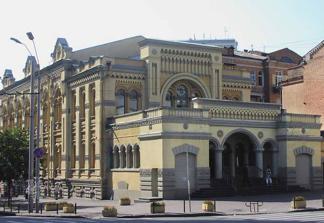
Building: Brodsky Synagogue (Kyiv)
Country: Ukraine
Year built: 1898
Synagogue in Kyiv, Ukraine For similarly named synagogues, see Brodsky Synagogue and Choral Synagogue . Brodsky Synagogue Ukrainian : Синагога Бродського Religion Affiliation Orthodox Judaism Rite Hasidic Judaism Ecclesiastical or organisational status Synagogue (1898–1926) Artisan club and theatre (1926 1997) Synagogue (since 2000) Leadership Rabbi Moshe Reuven Azman Status Active Location Location Kyiv Country Ukraine Location in Ukraine Geographic coordinates 50°26′19.14″N 30°31′13.5″E / 50.4386500°N 30.520417°E / 50.4386500; 30.520417 Architecture Architect(s) Georgiy Shleifer Type Synagogue architecture Style Romanesque Revival Moorish Revival Funded by Lazar Brodsky (1898) Vadim Rabinovich (2000) Completed 1898; 2000 (restoration) Immovable Monument of Local Significance of Ukraine Official name Кафедральна синагога ( Cathedral synagogue ) Type Architecture Reference no. 3501-Кв The Brodsky Synagogue , also called the Brodsky Choral Synagogue ( Ukrainian : Синагога Бродського ; Yiddish : די בראדסקי שול אין קיעוו ), is an Orthodox Jewish synagogue located in Kyiv , Ukraine . Completed in 1898 in the Romanesque Revival style resembling a classical basilica , the original tripartite façade with a large central avant-corps flanked by lower wings also echoed the characteristic design of some Moorish Revival synagogues, such as the Leopoldstädter Tempel in Vienna , Austria . It is the second largest synagogue in Kyiv. The current rabbi of the congregation is Rabbi Moshe Reuven Azman . History The synagogue was built between 1897 and 1898. It was designed by Georgiy Shleifer. A sugar magnate and philanthropist Lazar Brodsky financed its construction. For many decades, the local and imperial authorities forbade the construction of a monumental place of Jewish worship in Kyiv, as they feared that this would facilitate the growth of the Jewish community in the area, which, being a big trading and industrial city, would then become an important Jewish religious center. This was considered "undesirable" due to the symbolic importance of Kyiv, as the cradle of Russian Orthodoxy . It was only allowed to convert existing buildings into Jewish worship houses. In 1895, permission was given to build a synagogue in the Podil district , a poor quarter of Kyiv. The location was however too far from the city center where the wealthy Jews lived such that they could not walk there on Sabbath. They wished a big choral synagogue in the city center, similar to those in St. Petersburg , Moscow and Odessa . To evade the ban, Brodsky and rabbi Evsey Tsukerman sent a complaint to the Governing Senate requesting a permission to build a worship house in the private estate of Brodsky. As an attachment they included only a side view drawing of the planned building which looked like a private mansion. The permission was obtained, and the synagogue became an example of an Aesopian synagogue . In 1926, the synagogue was closed down by the Soviet authorities. The building was converted into an artisan club. The building was devastated during the World War II by Nazis and was subsequently used as a puppet theatre . An additional facade was built in the 1970s. In 1997, the theatre moved into a new building. The old building was renovated and since 2000 it is again used as a synagogue. The restoration was mainly financed by a media proprietor Vadim Rabinovich . 2022 Russian Invasion Since the beginning of the ongoing invasion of Ukraine by Russia, the Brodsky Synagogue has served as a point of refuge for Ukrainian refugees, as well as a main distribution point for humanitarian aid. Relief efforts have been led by Moshe Azman the head of the Brodsky Synagogue . Gallery Postcard, 1909 Puppet theater in the 1970s Bird's eye view today The Holy Ark of the synagogue The Parochet of the Holy Ark Ner tamid See also Judaism portal Ukraine portal History of the Jews in Kyiv History of the Jews in Ukraine List of synagogues in Ukraine References